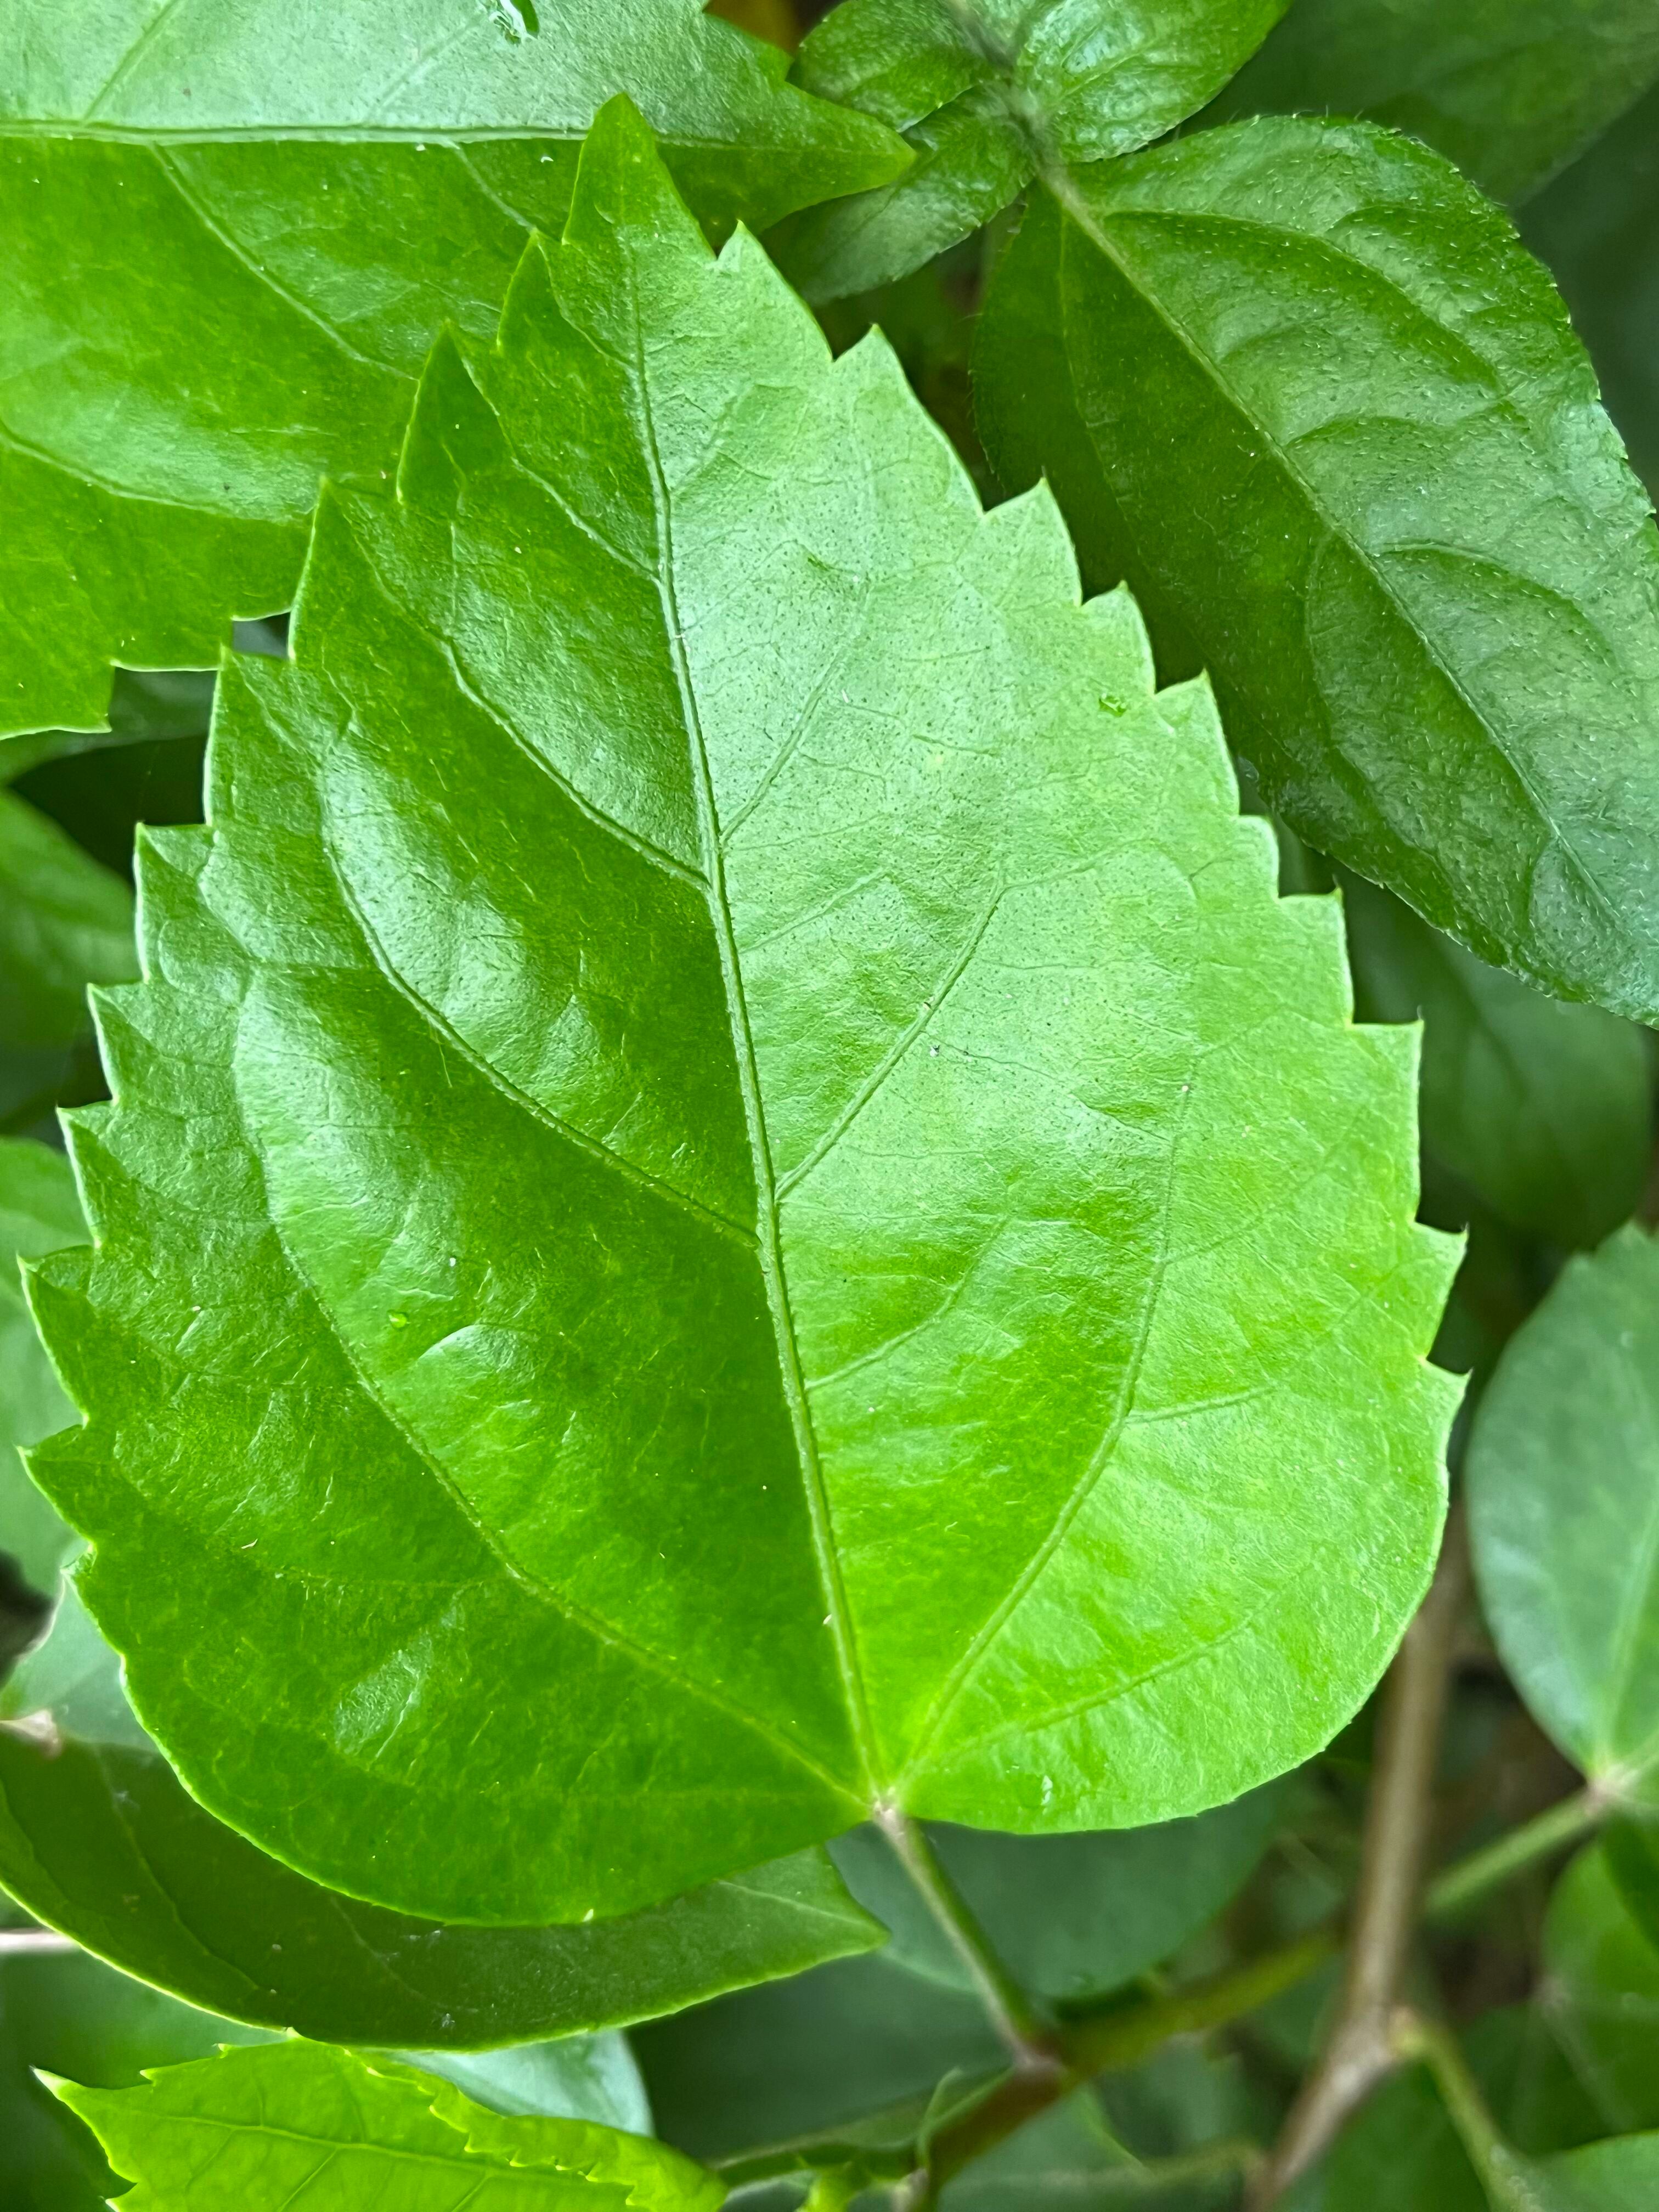
Plant species: hibiscus-rosa-sinensis